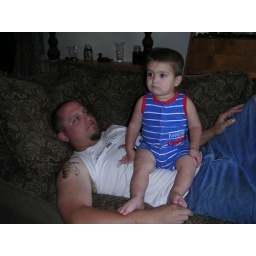
Best seat in the house